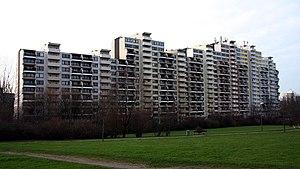
Hannibal est le nom d'un complexe d'habitation à Bornstraße dans le Nordstadt de Dortmund.